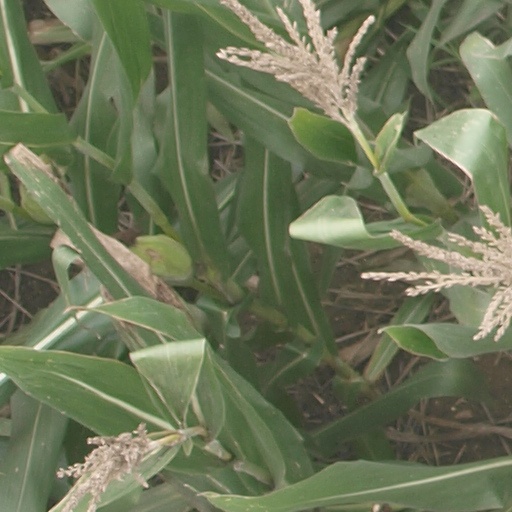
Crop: maize; corn